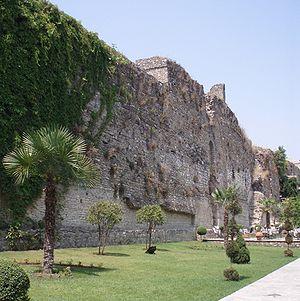
La citadelle d'Elbasan est une forteresse albanaise, située dans la ville d'Elbasan, située au centre de l'Albanie.
Elbasan est une municipalité d'Albanie centrale. Sa population s'élevait à 141 714 habitants en 2011.